Abd Allah al-Mahdi Billah

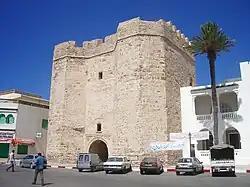
The Skifa Kahla, the landward gate of Mahdiya

Construction began on 11 May 916 with a massive landward wall, whose single gate was considered an engineering masterpiece: the trick of installing the doors on beds of glass, so that a single person could open them, was said to have come from al-Mahdi himself. The new palace city was fortified on the seaward side as well, and included a great congregational mosque—the only Fatimid-era structure to survive to modern times—two palaces, one for the caliph and one for his heir-apparent, and other buildings for the caliphal court and administration. The only weakness of Mahdiya was its lack of natural resources, especially water; large grain stores and cisterns were built for rainwater, but in case of a siege, the city would have to be supplied by sea.